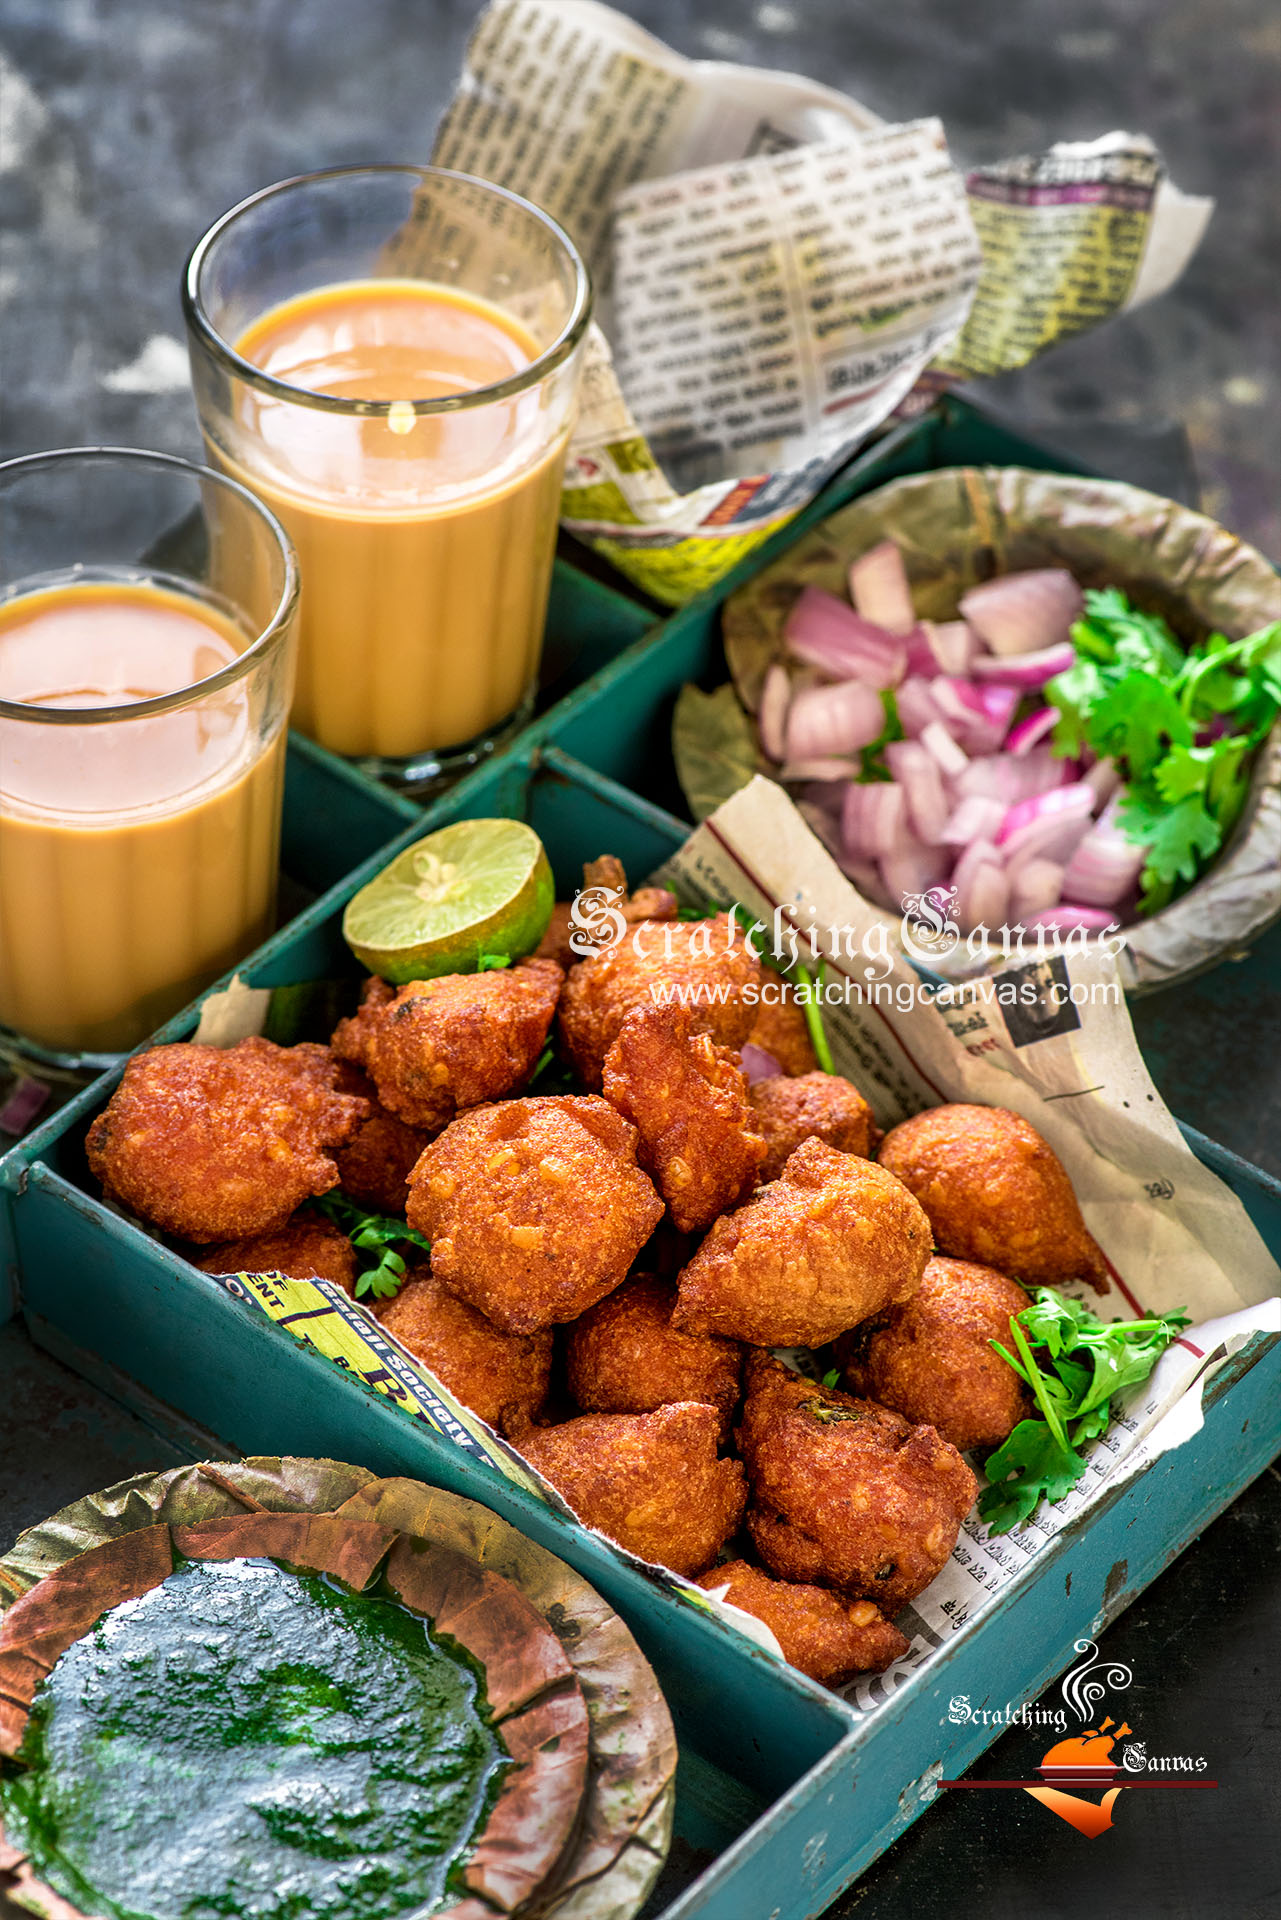
Dish: pakode